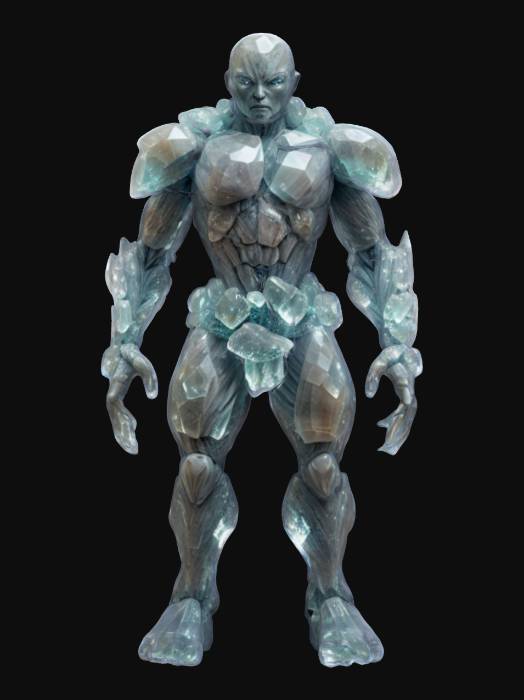
미적 점수 (1~10점): 9